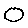
Label: 0